Tulku (film)

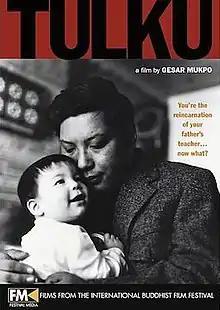
DVD cover

Tulku is a 2009 documentary film, written and directed by Gesar Mukpo. The film details the personal experiences of five young Western men who were identified in childhood as being tulkus, or reincarnated Tibetan Buddhist masters.